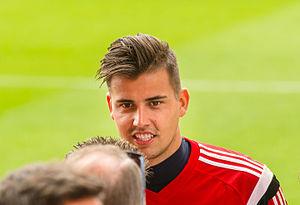
Karl Darlow, né le 8 octobre 1990 à Northampton, est un footballeur anglais qui évolue au poste de gardien de but à Newcastle United.